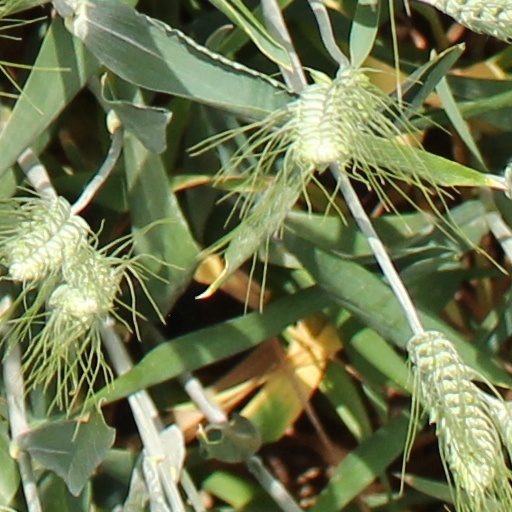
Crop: wheat